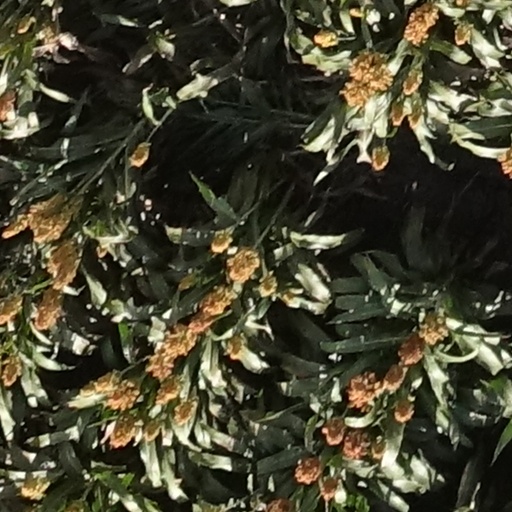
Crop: sorghum